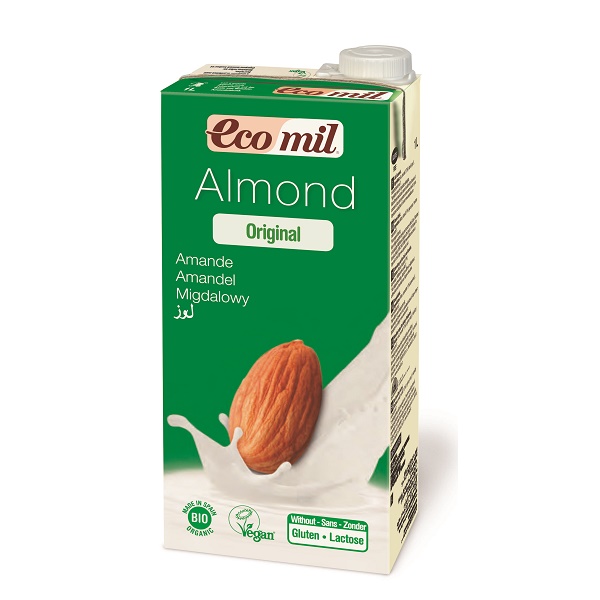
Label: cardboard